Margaret Davidson (suffragist)

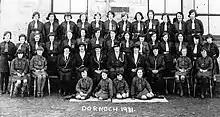
1931 Dornoch Guides

After the war, Davidson returned to her teaching career in Dornoch and was eventually promoted to Head of Subject (Modern Languages). She continued to act as an invigilator for examinations at her former school, for many years after retiring in 1945.